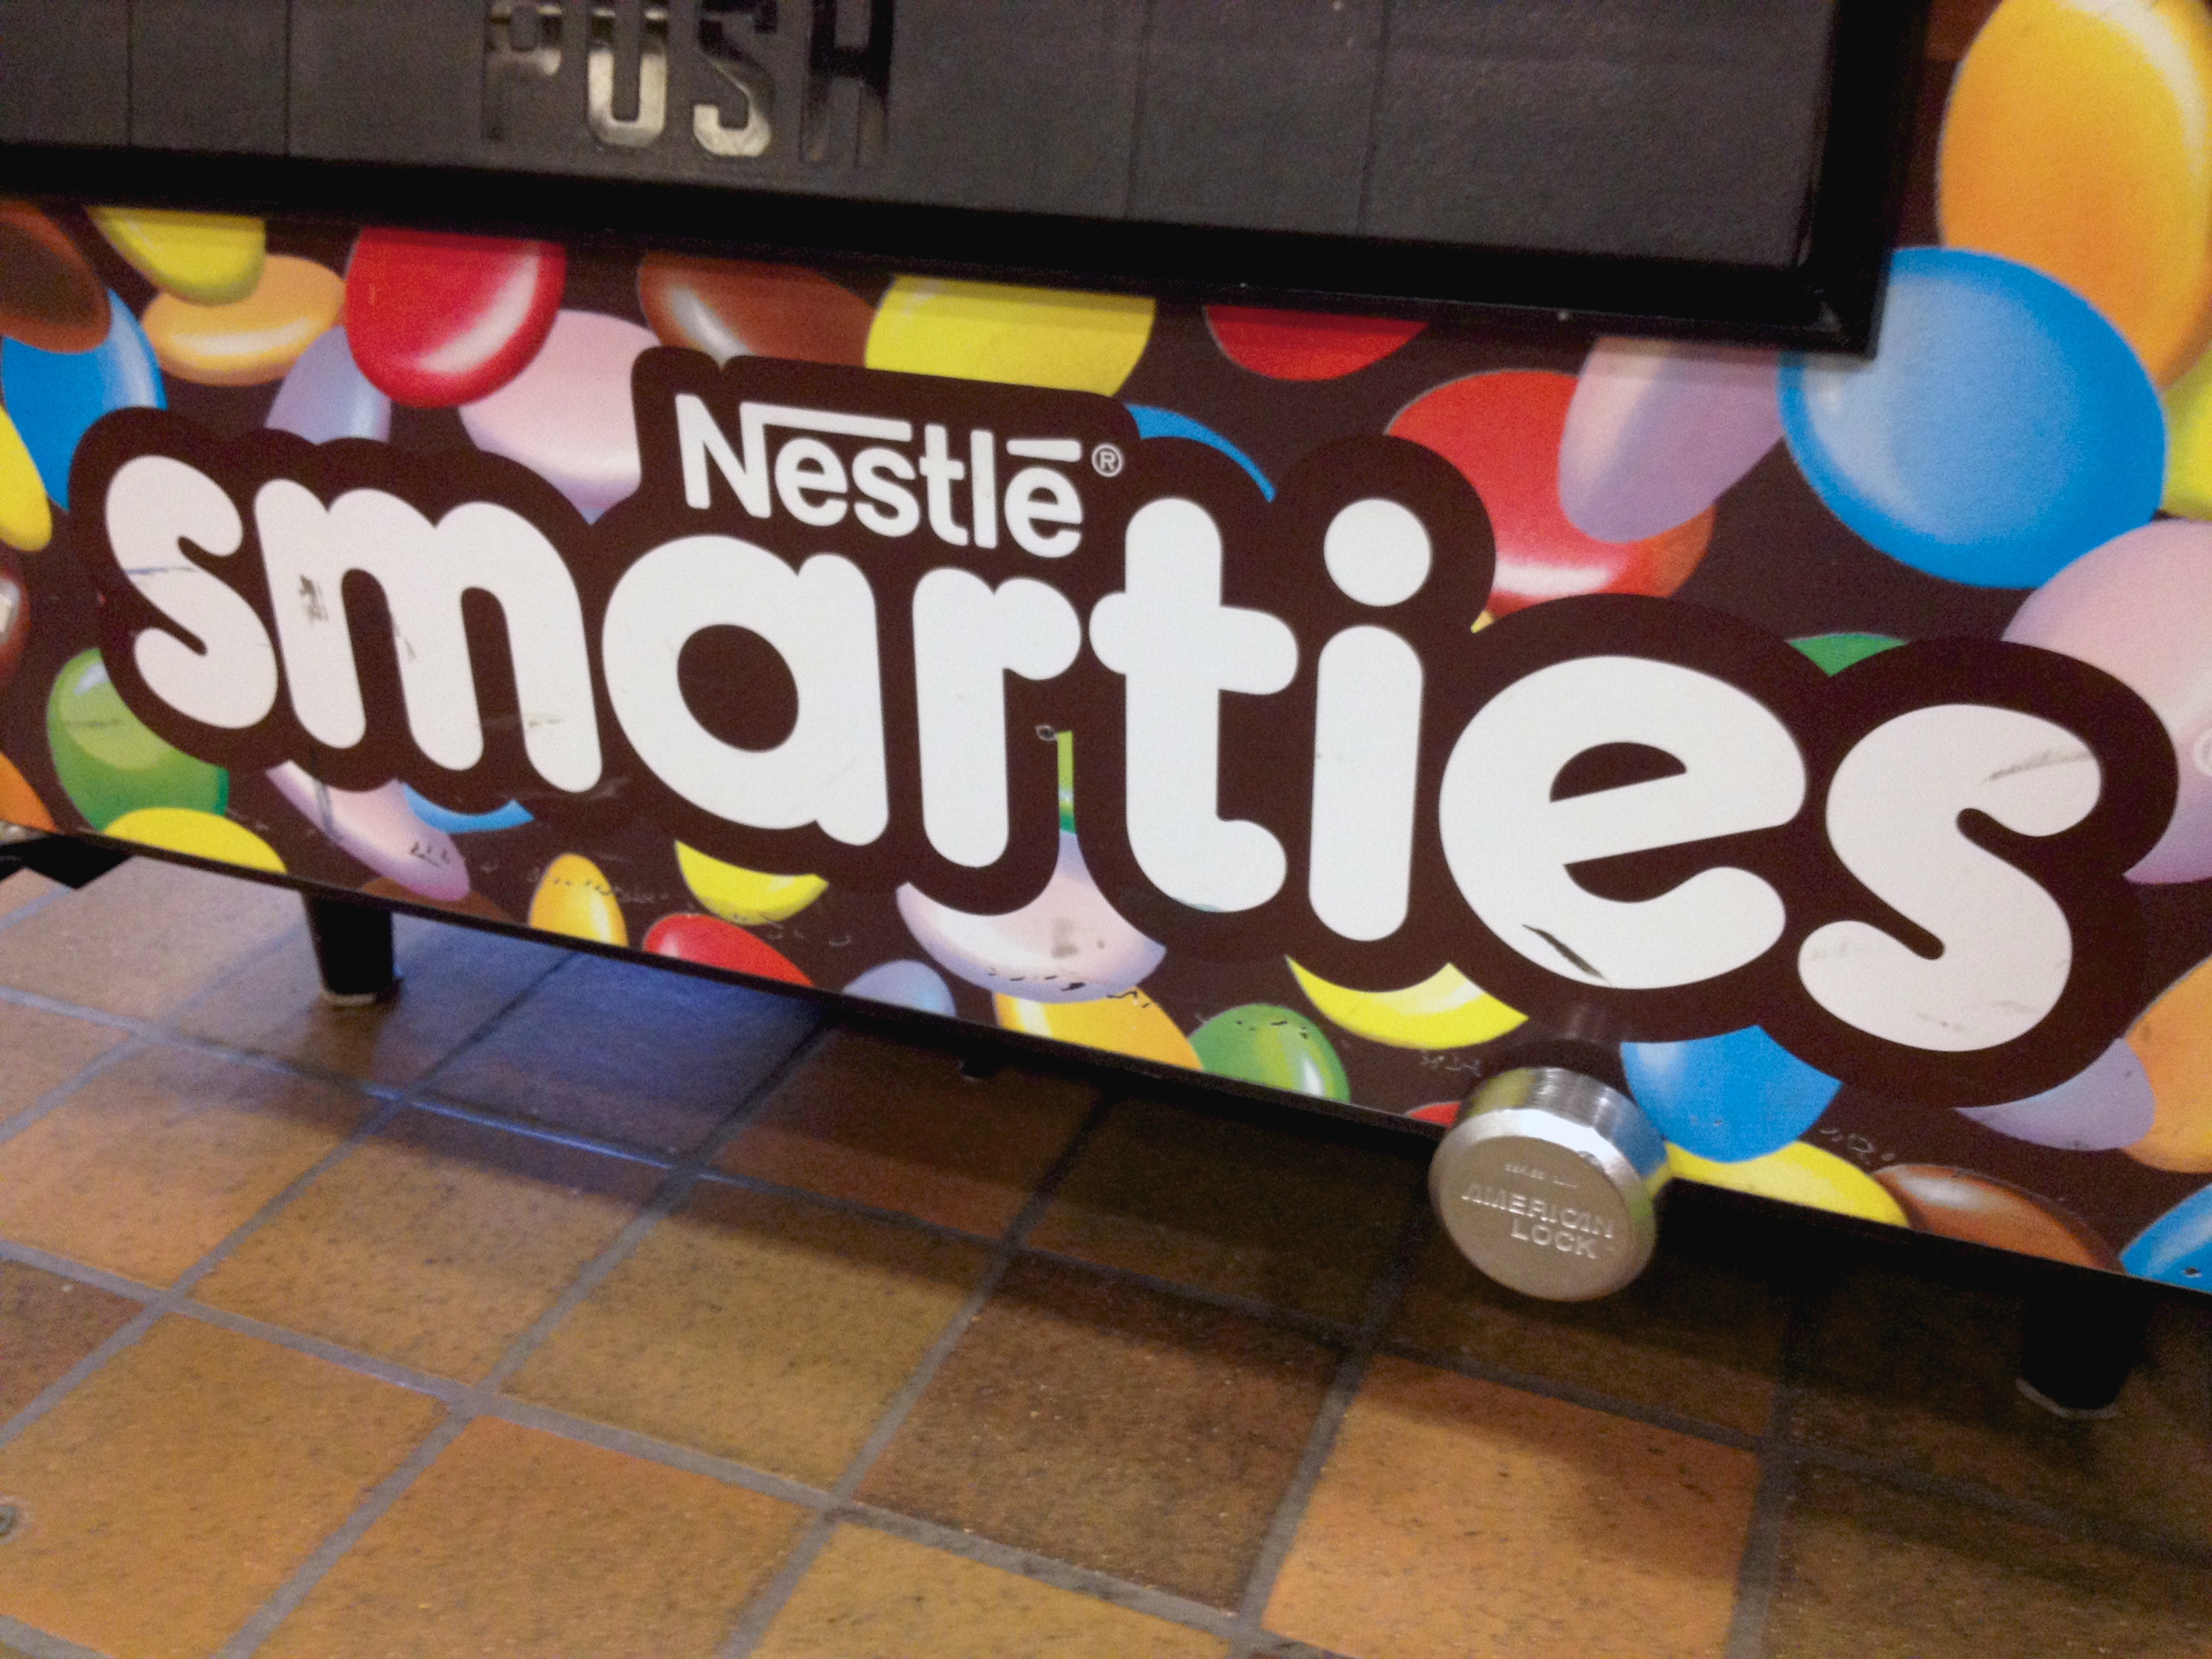
advertising, food, banner, art